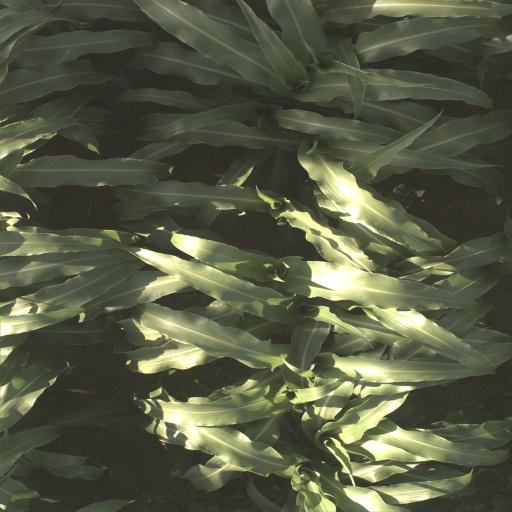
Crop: sorghum